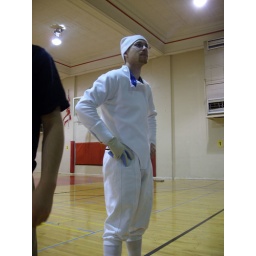
Club coach Brian Koby standing by before the Epee pools begin